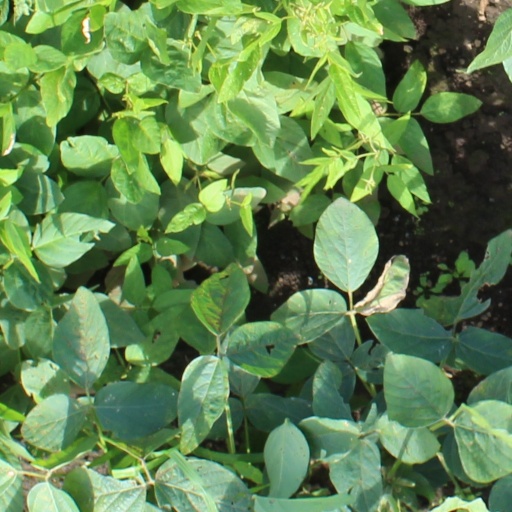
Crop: soybean